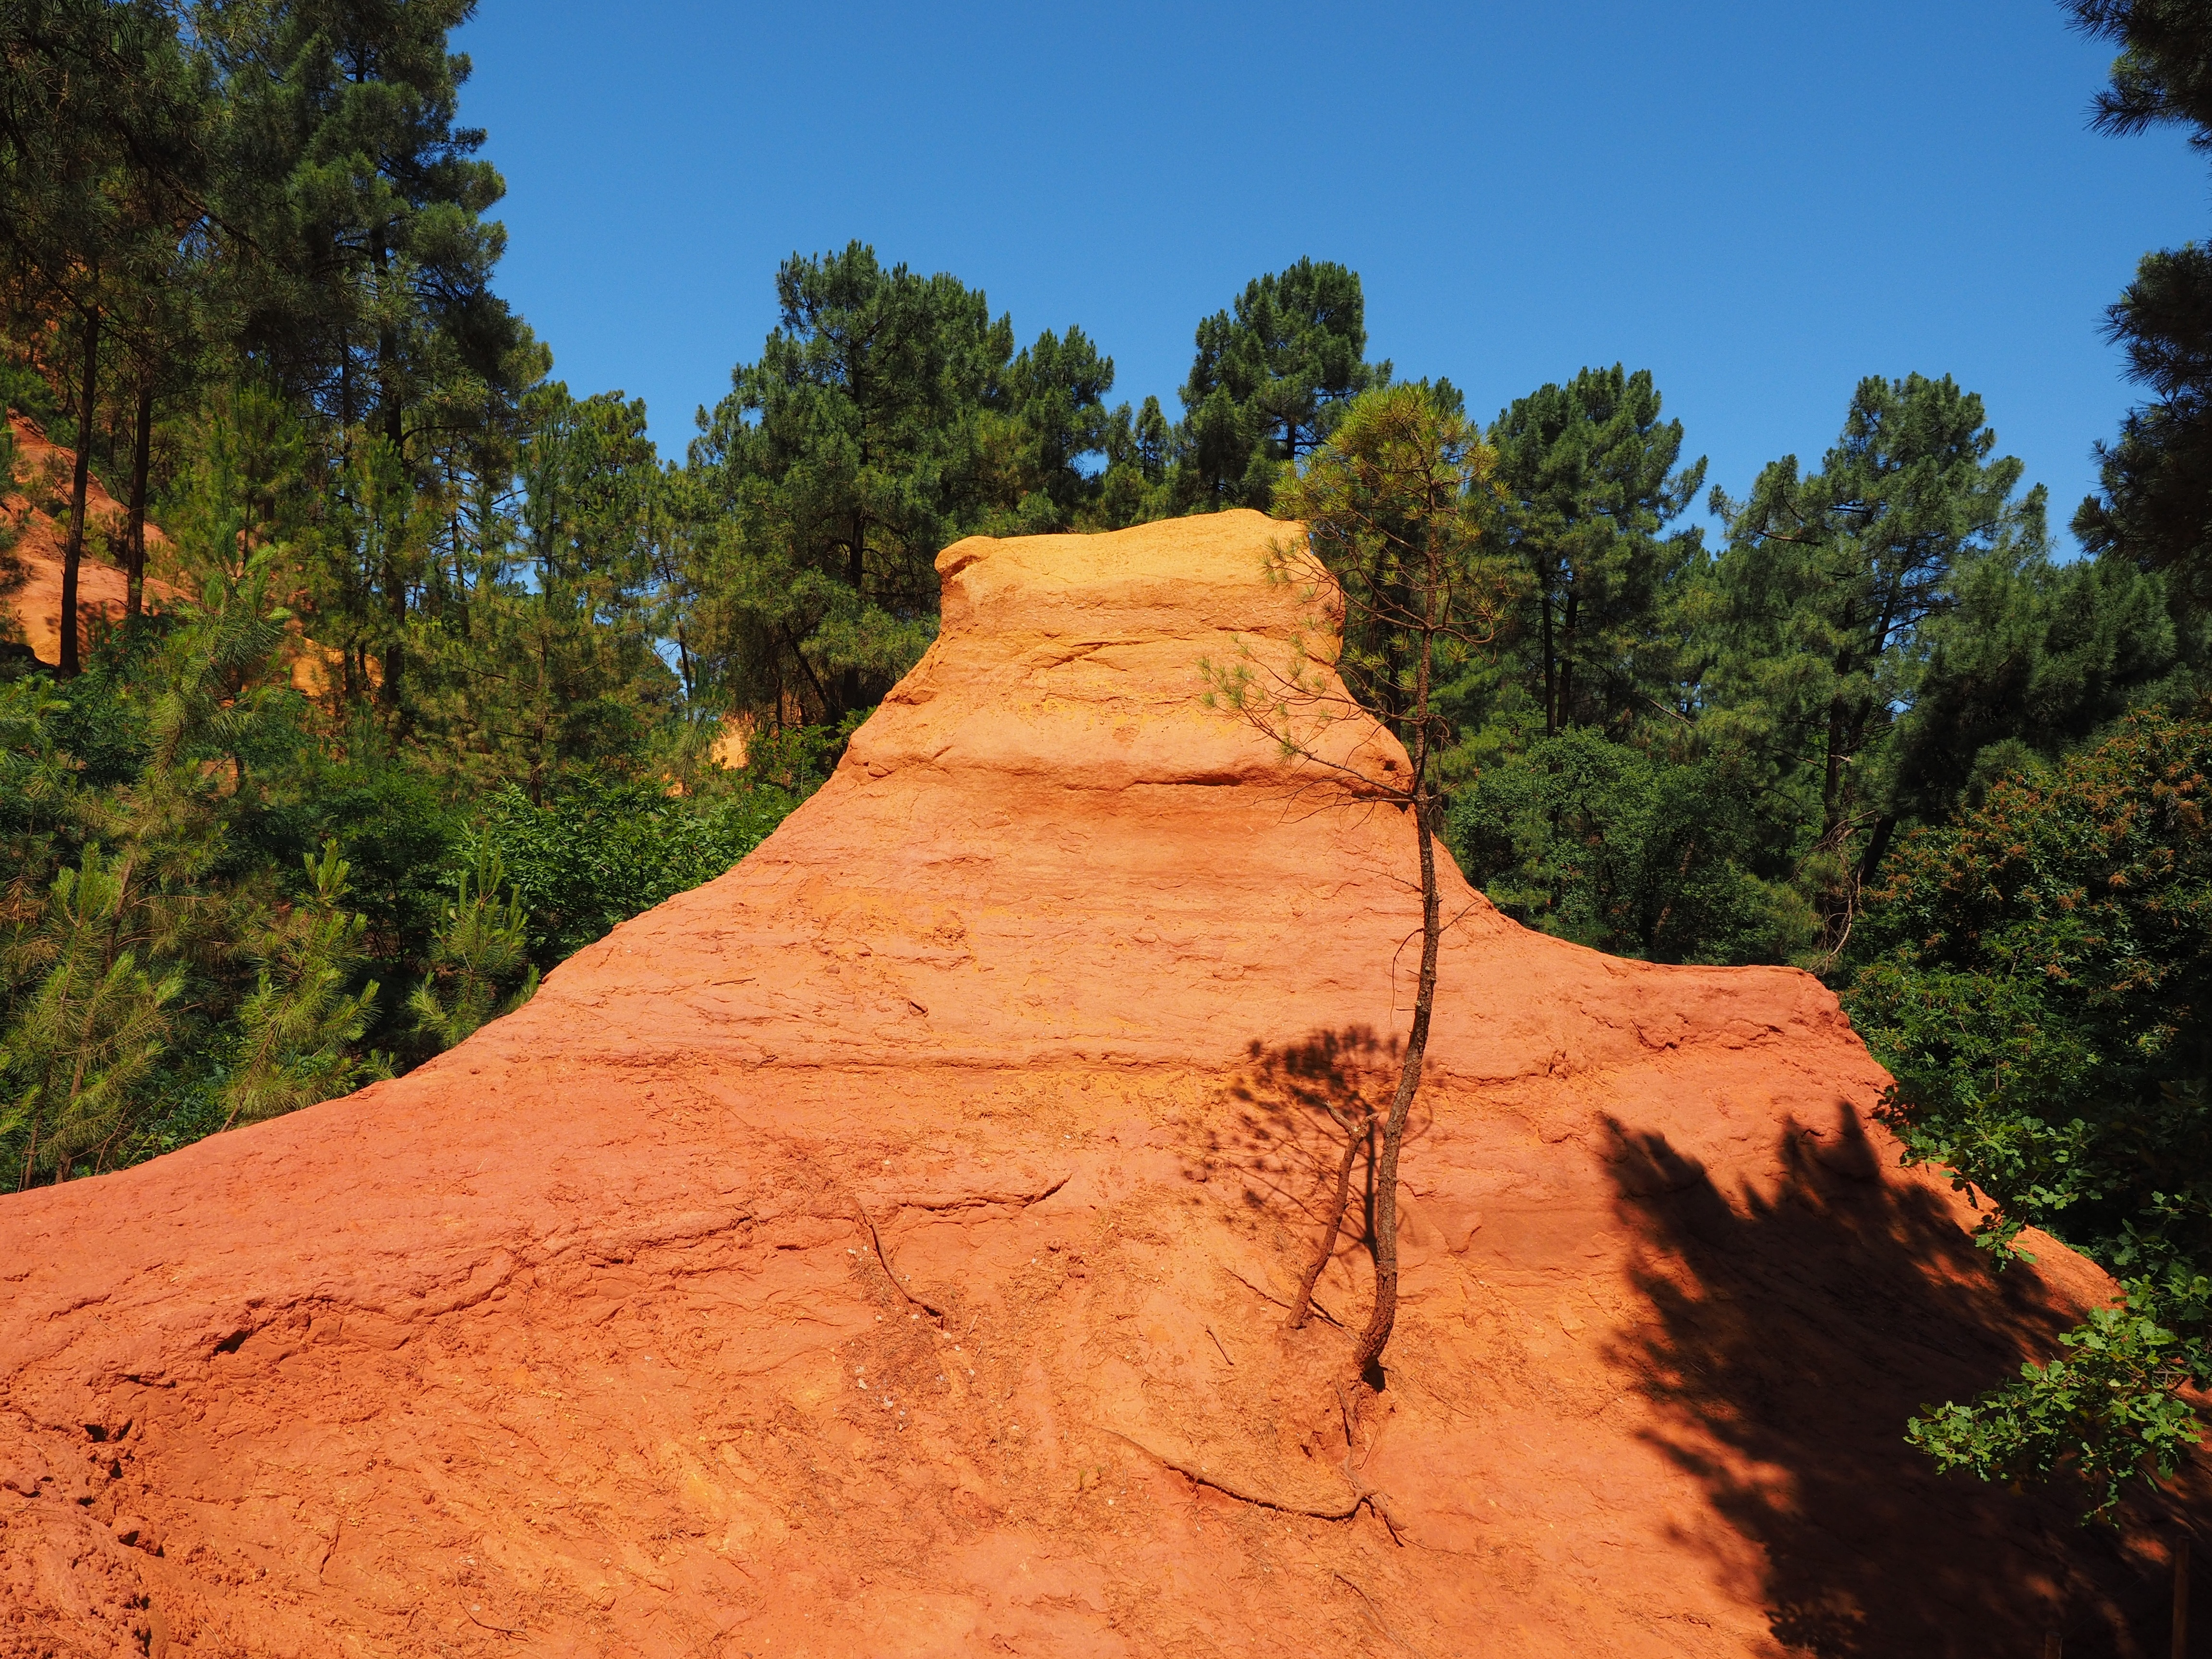
forest, rock, wilderness, mountain, trail, valley, france, pine, orange, red, color, soil, colorful, yellow, terrain, ridge, places of interest, geology, bright, plateau, provence, roussillon, ecosystem, hue, mixture, vaucluse, gordes, pine forest, ocher rocks, ocher quarry, ocher, luberon massif, ocher mine, ochre colours, red ocher, ockerbraun, ocher mining, earth color, brown ironstone, clay mineral, department of vaucluse, provence alpes c te d azur, arrondissement apt, canton apt, nature park luberon, apt, chaussee of geants, falaises de sang, natural environment, geological phenomenon